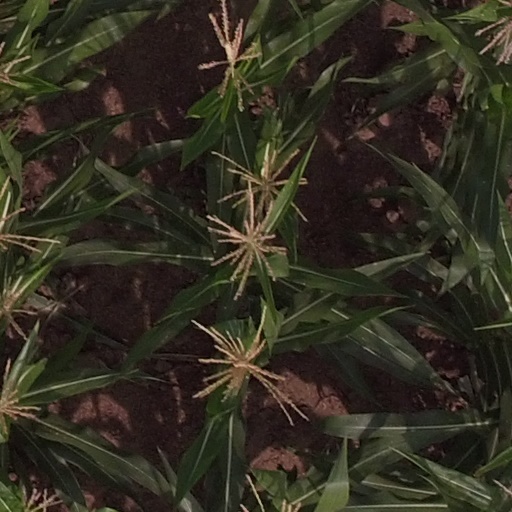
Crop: maize; corn